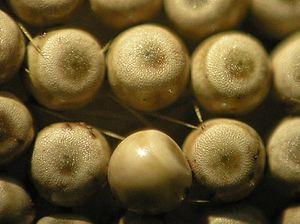
Orgyia antiqua, l’Étoilée, est une espèce de lépidoptères européens appartenant à la famille des Erebidae et à la sous-famille des Lymantriinae.